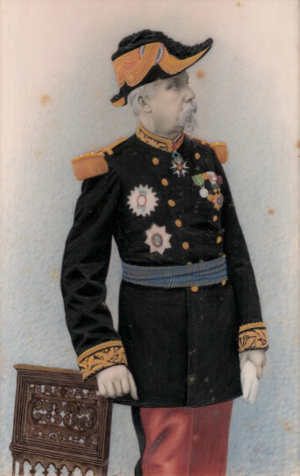
Photographie de Joseph Henri Mensier coloriée à la main
Joseph Henri Mensier, né le 2 février 1829 à Paris et décédé le 23 avril 1917 à Boulogne, était un général français.